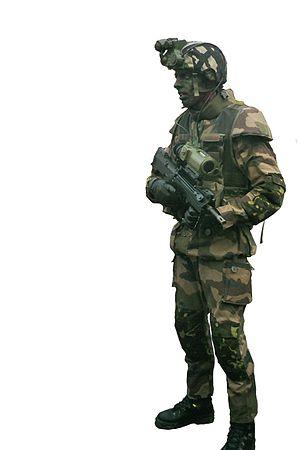
Journées Nation Défense, Esplanade des Invalides, Paris, France, 24-25 septembre 2005